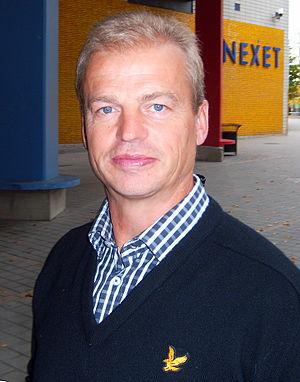
Magnus Johansson est un joueur professionnel suédois de hockey sur glace. Il évolue au poste de défenseur. Formé au Linköpings HC, il découvre l'Elitserien, la division élite suédoise, à l'âge de 24 ans. Devenu l'un des meilleurs défenseurs européens, il a décroché de nombreux trophées individuels dans son pays natal, et compte plus de 200 sélections avec son équipe nationale.
1989-90 est la quinzième saison de l'Elitserien, le championnat élite de hockey sur glace en Suède. La saison régulière s'est jouée du 24 septembre 1989 jusqu'au 28 février 1990. L'équipe du Färjestads BK remporte la saison régulière mais c'est Djurgårdens IF qui remporte les séries éliminatoires.
Bengt-Åke Gustafsson est un joueur de hockey sur glace professionnel devenu entraîneur.